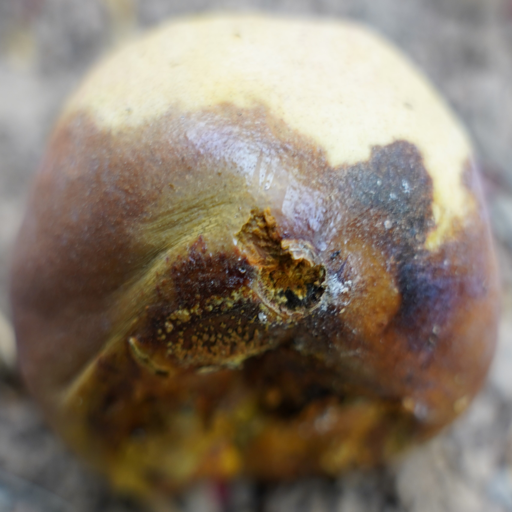
Label: Ectomyelois ceratoniae